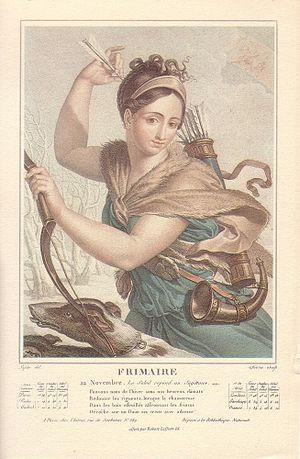
Salvatore Tresca est un dessinateur et graveur italien, ayant fait carrière en France.
Le calendrier républicain, ou calendrier révolutionnaire français, est un calendrier créé pendant la Révolution française et utilisé de 1792 à 1806, ainsi que brièvement durant la Commune de Paris. Il entre en vigueur le 15 vendémiaire an II, mais débute le 1ᵉʳ vendémiaire an I, lendemain de la proclamation de l'abolition de la monarchie et de la naissance de la République, déclaré premier jour de l'« ère des Français ».